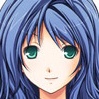
Portrait style: Anime Portrait